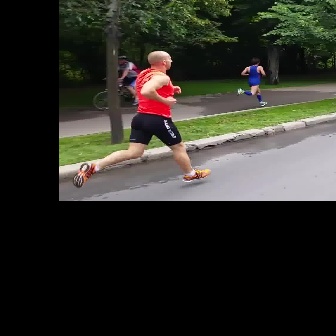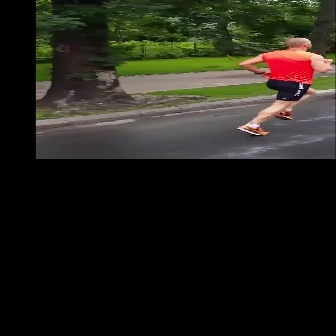
  Please identify the target specified by the bounding box [72,49,209,186] in the first image and locate it in the second image. Return the coordinates in [x_min,y_min,x_max,y_max] format.
Answer: [234,36,332,135]